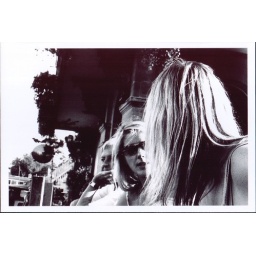
sitting in the sun down by the river